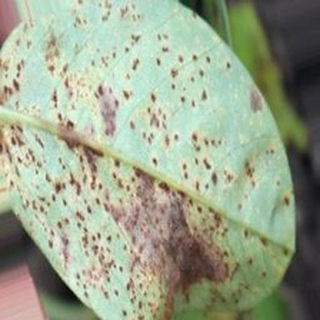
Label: groundnut_rust